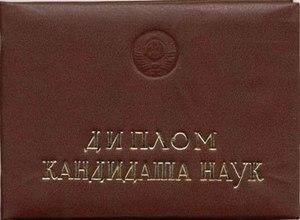
Pochette du diplôme de candidat des sciences.
Le titre de Candidat des Sciences est un grade de l'enseignement supérieur d'origine soviétique et largement repris dans les autres pays de l'ancien bloc de l'Est, qui l'ont depuis abandonné. Il est toujours utilisé en Russie.